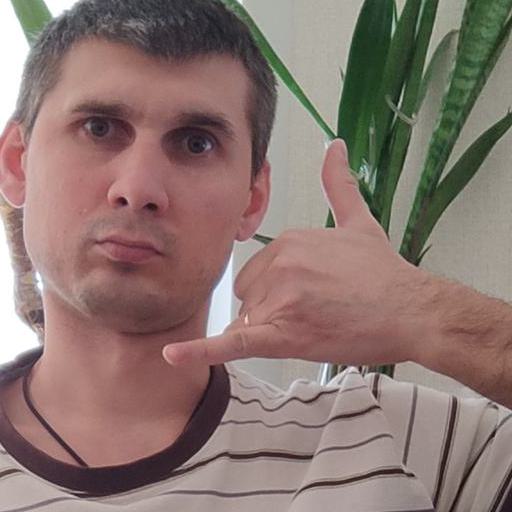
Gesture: call